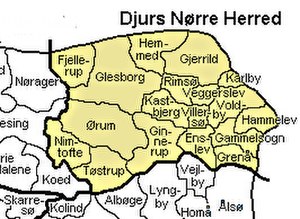
Djurs Nørre Herred
Djurs Nørre Herred var det næststørste herred i det tidligere Randers Amt, og bestod af det nordøstlige hjørne af Djursland.